Thierry Marignac

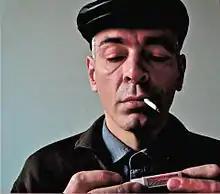

Thierry Marignac (born 1958 in Paris) is a French writer and journalist.